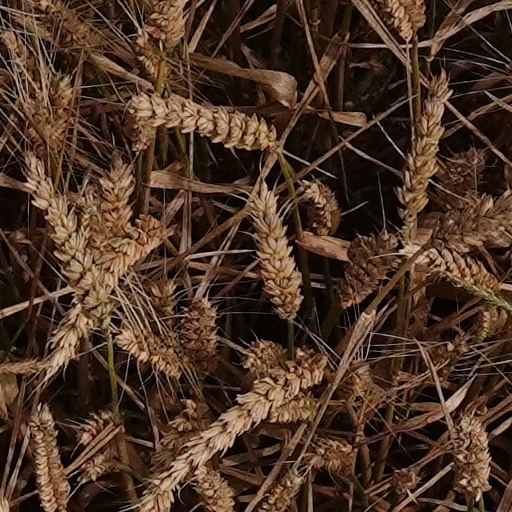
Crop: wheat